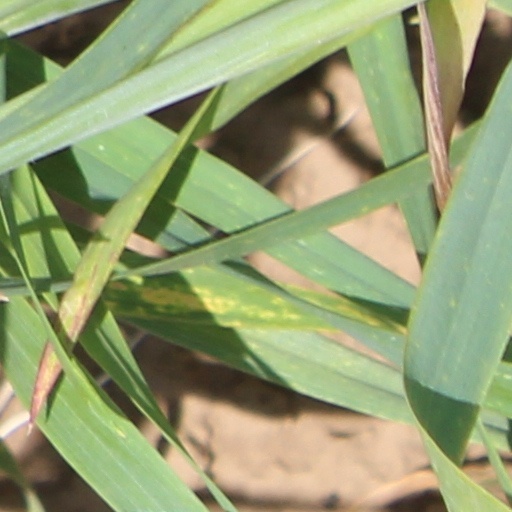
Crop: wheat